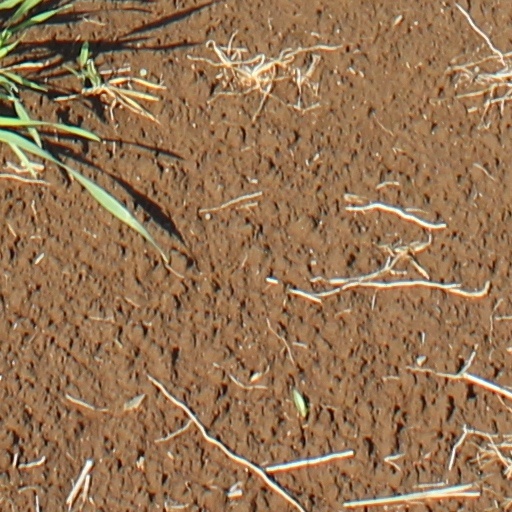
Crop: wheat